Lance Thackeray

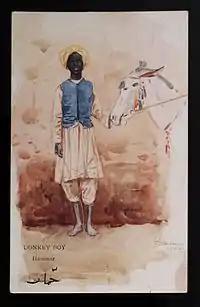
Postcard of an Egyptian donkey boy, painted in watercolour by Thackeray.

Lot "Lance" Thackeray (17 January 1867 – 10 August 1916) was an English illustrator, known especially for his comic sporting illustrations involving billiards and golf and for his many humorous postcards.